Diego Rivera

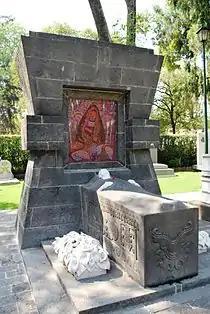
The Tomb of Diego Rivera in The Rotunda of Illustrious Persons inside the Panteón de Dolores

His mural "Man at the Crossroads", originally a three-paneled work, begun as a commission for John D. Rockefeller Jr. in 1933 for the Rockefeller Center in New York City, was later destroyed. Because it included a portrait of Vladimir Lenin, former leader of the Soviet Union and Marxist pro-worker content, Rockefeller's son, the press, and some of the public protested, but the decision to destroy it was made by the management company. Anti-Communism ran high in some American circles, although many others in this period of the Great Depression had been drawn to the movement as offering hope to labor.